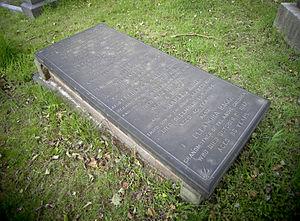
Alfred Bird est l'inventeur de la Bird's Custard qui est « l’ingrédient-clé » pour épaissir une crème dans la cuisine traditionnelle anglaise.